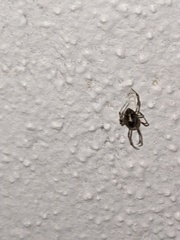
Species: Parasteatoda_tepidariorum